Zemmoa

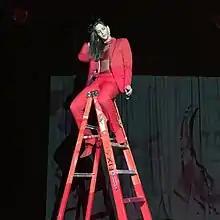
Zemmoa at the National Museum of Mexican Art, Chicago in 2018.

Zemmoa is the stage name of a Mexican singer-songwriter and actress. She is known for her song Mi Amor Soy Yo featuring Tessa Ía and Trans-X that went viral on Spotify in 2021.